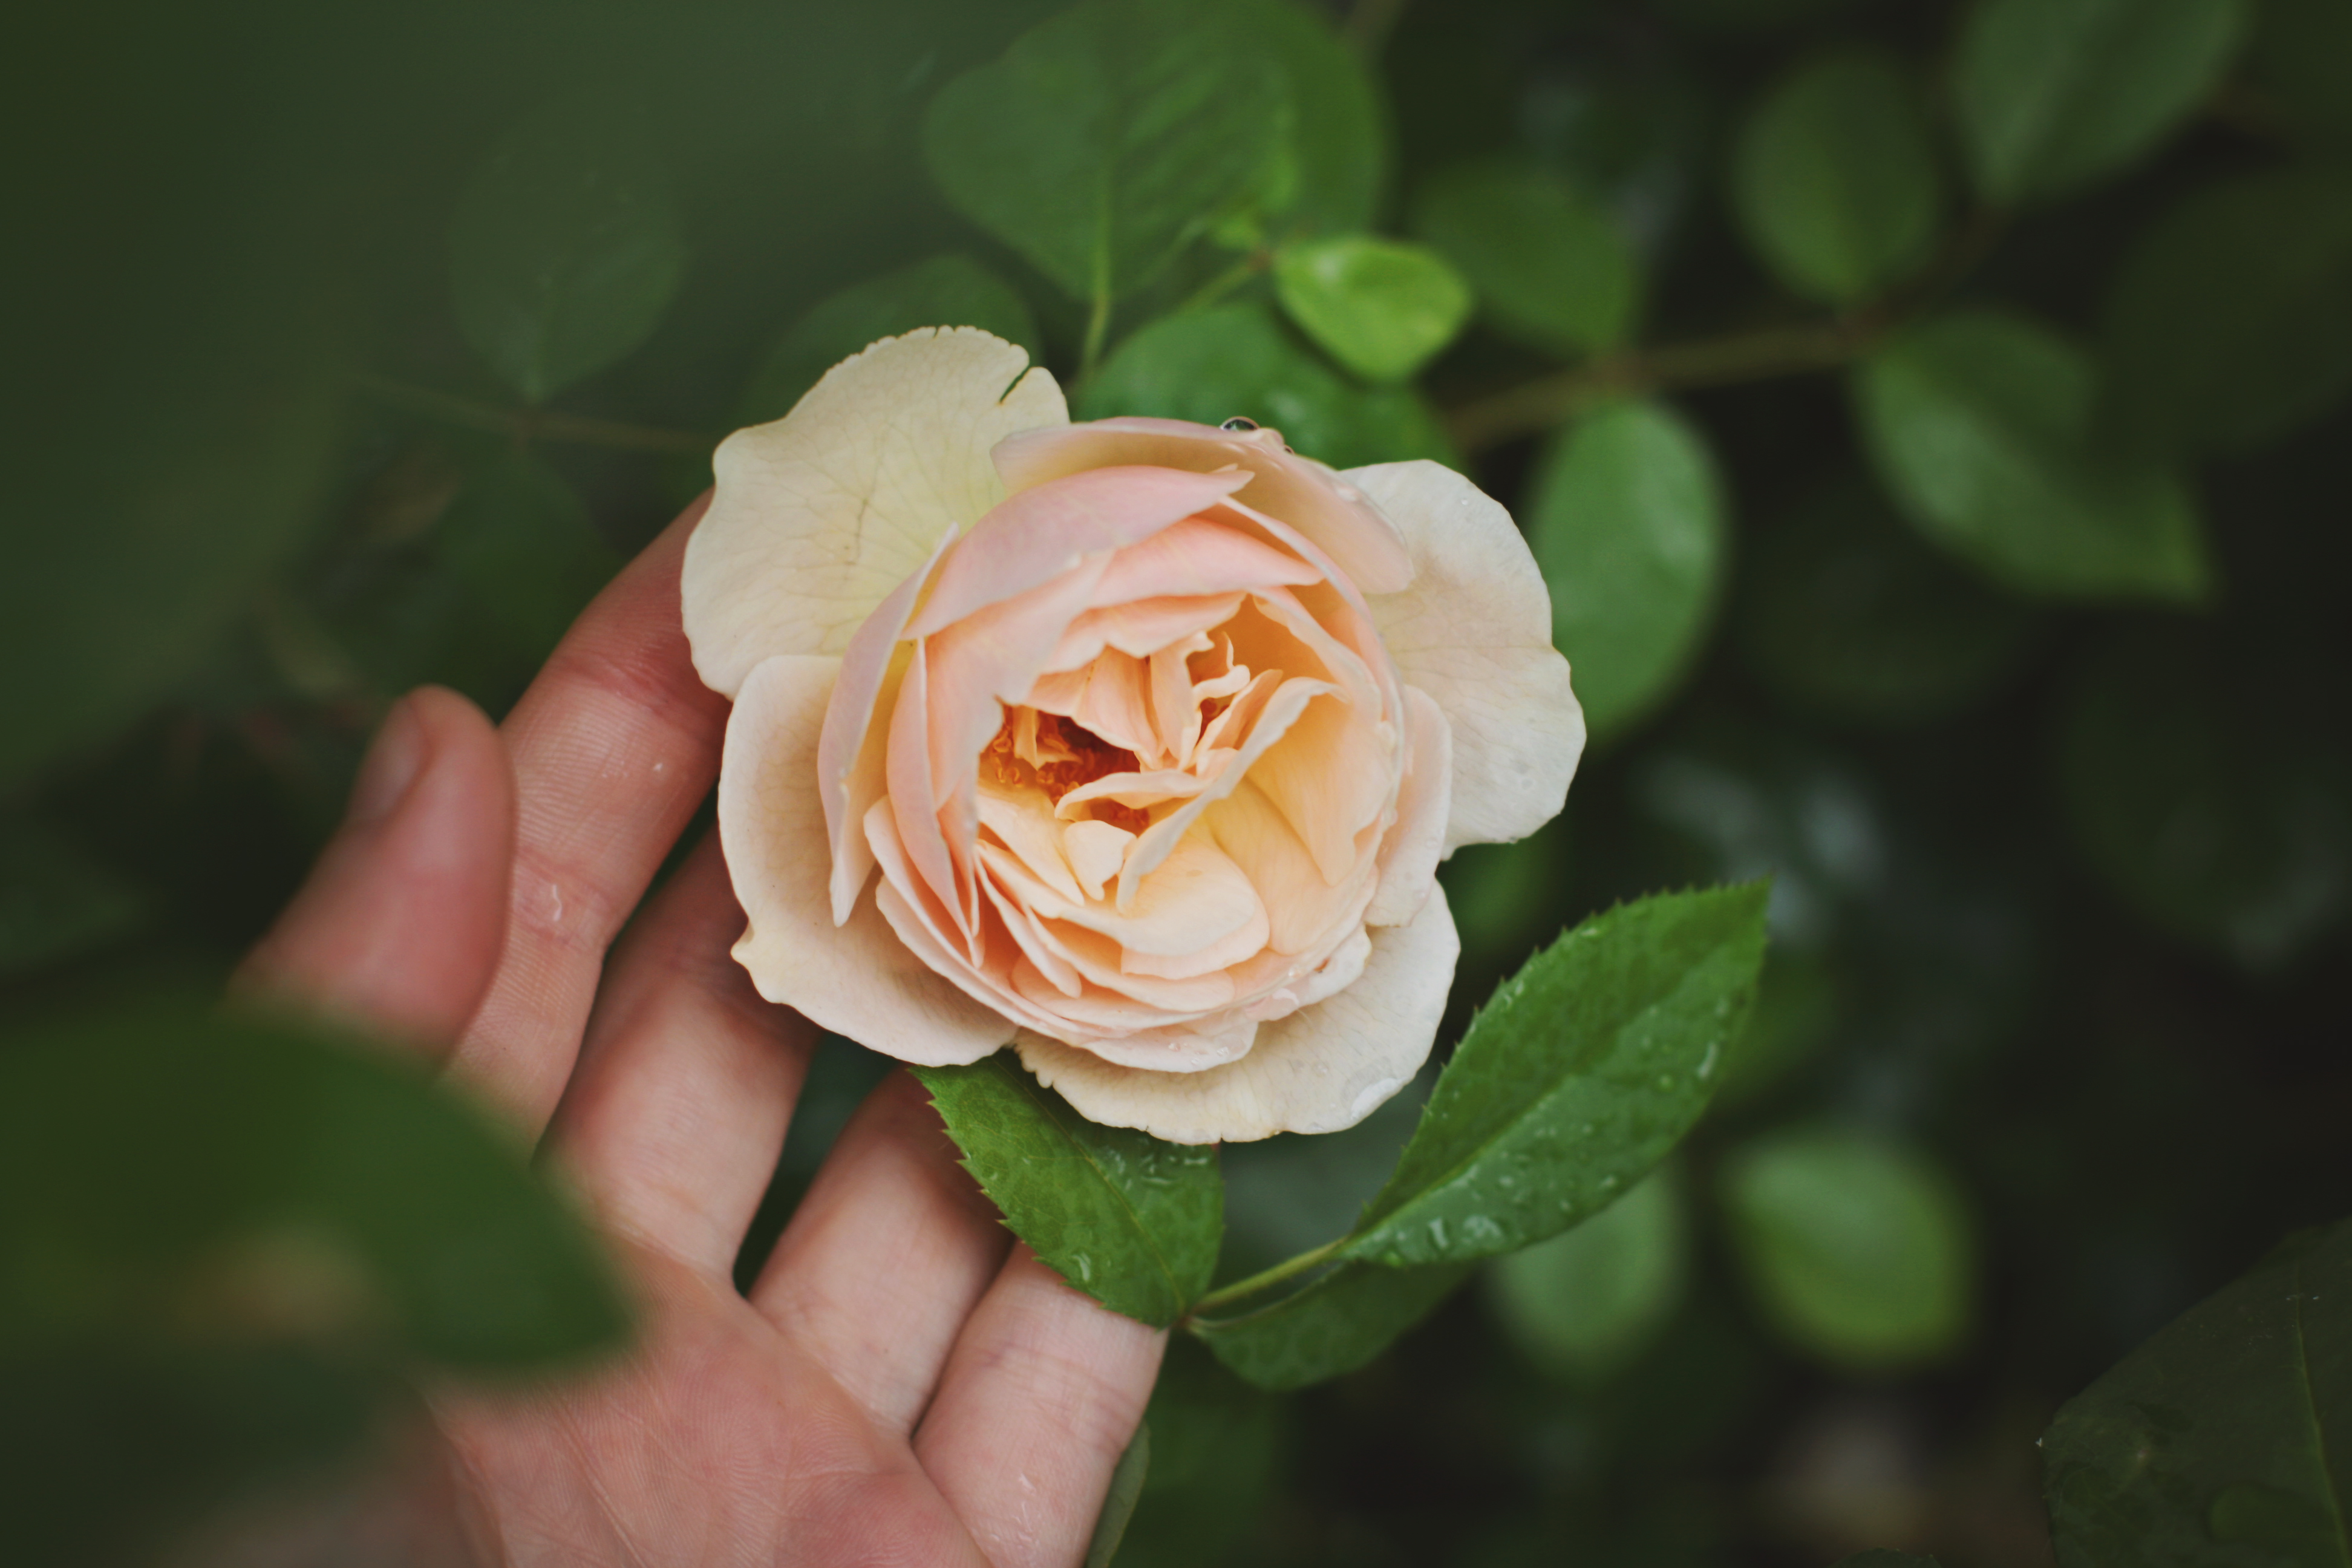
hand, blossom, plant, flower, petal, rose, green, botany, yellow, flora, close up, blossoming, floribunda, macro photography, rose flower, flowering plant, garden roses, rose family, plant stem, land plant, rosa centifolia, rose order